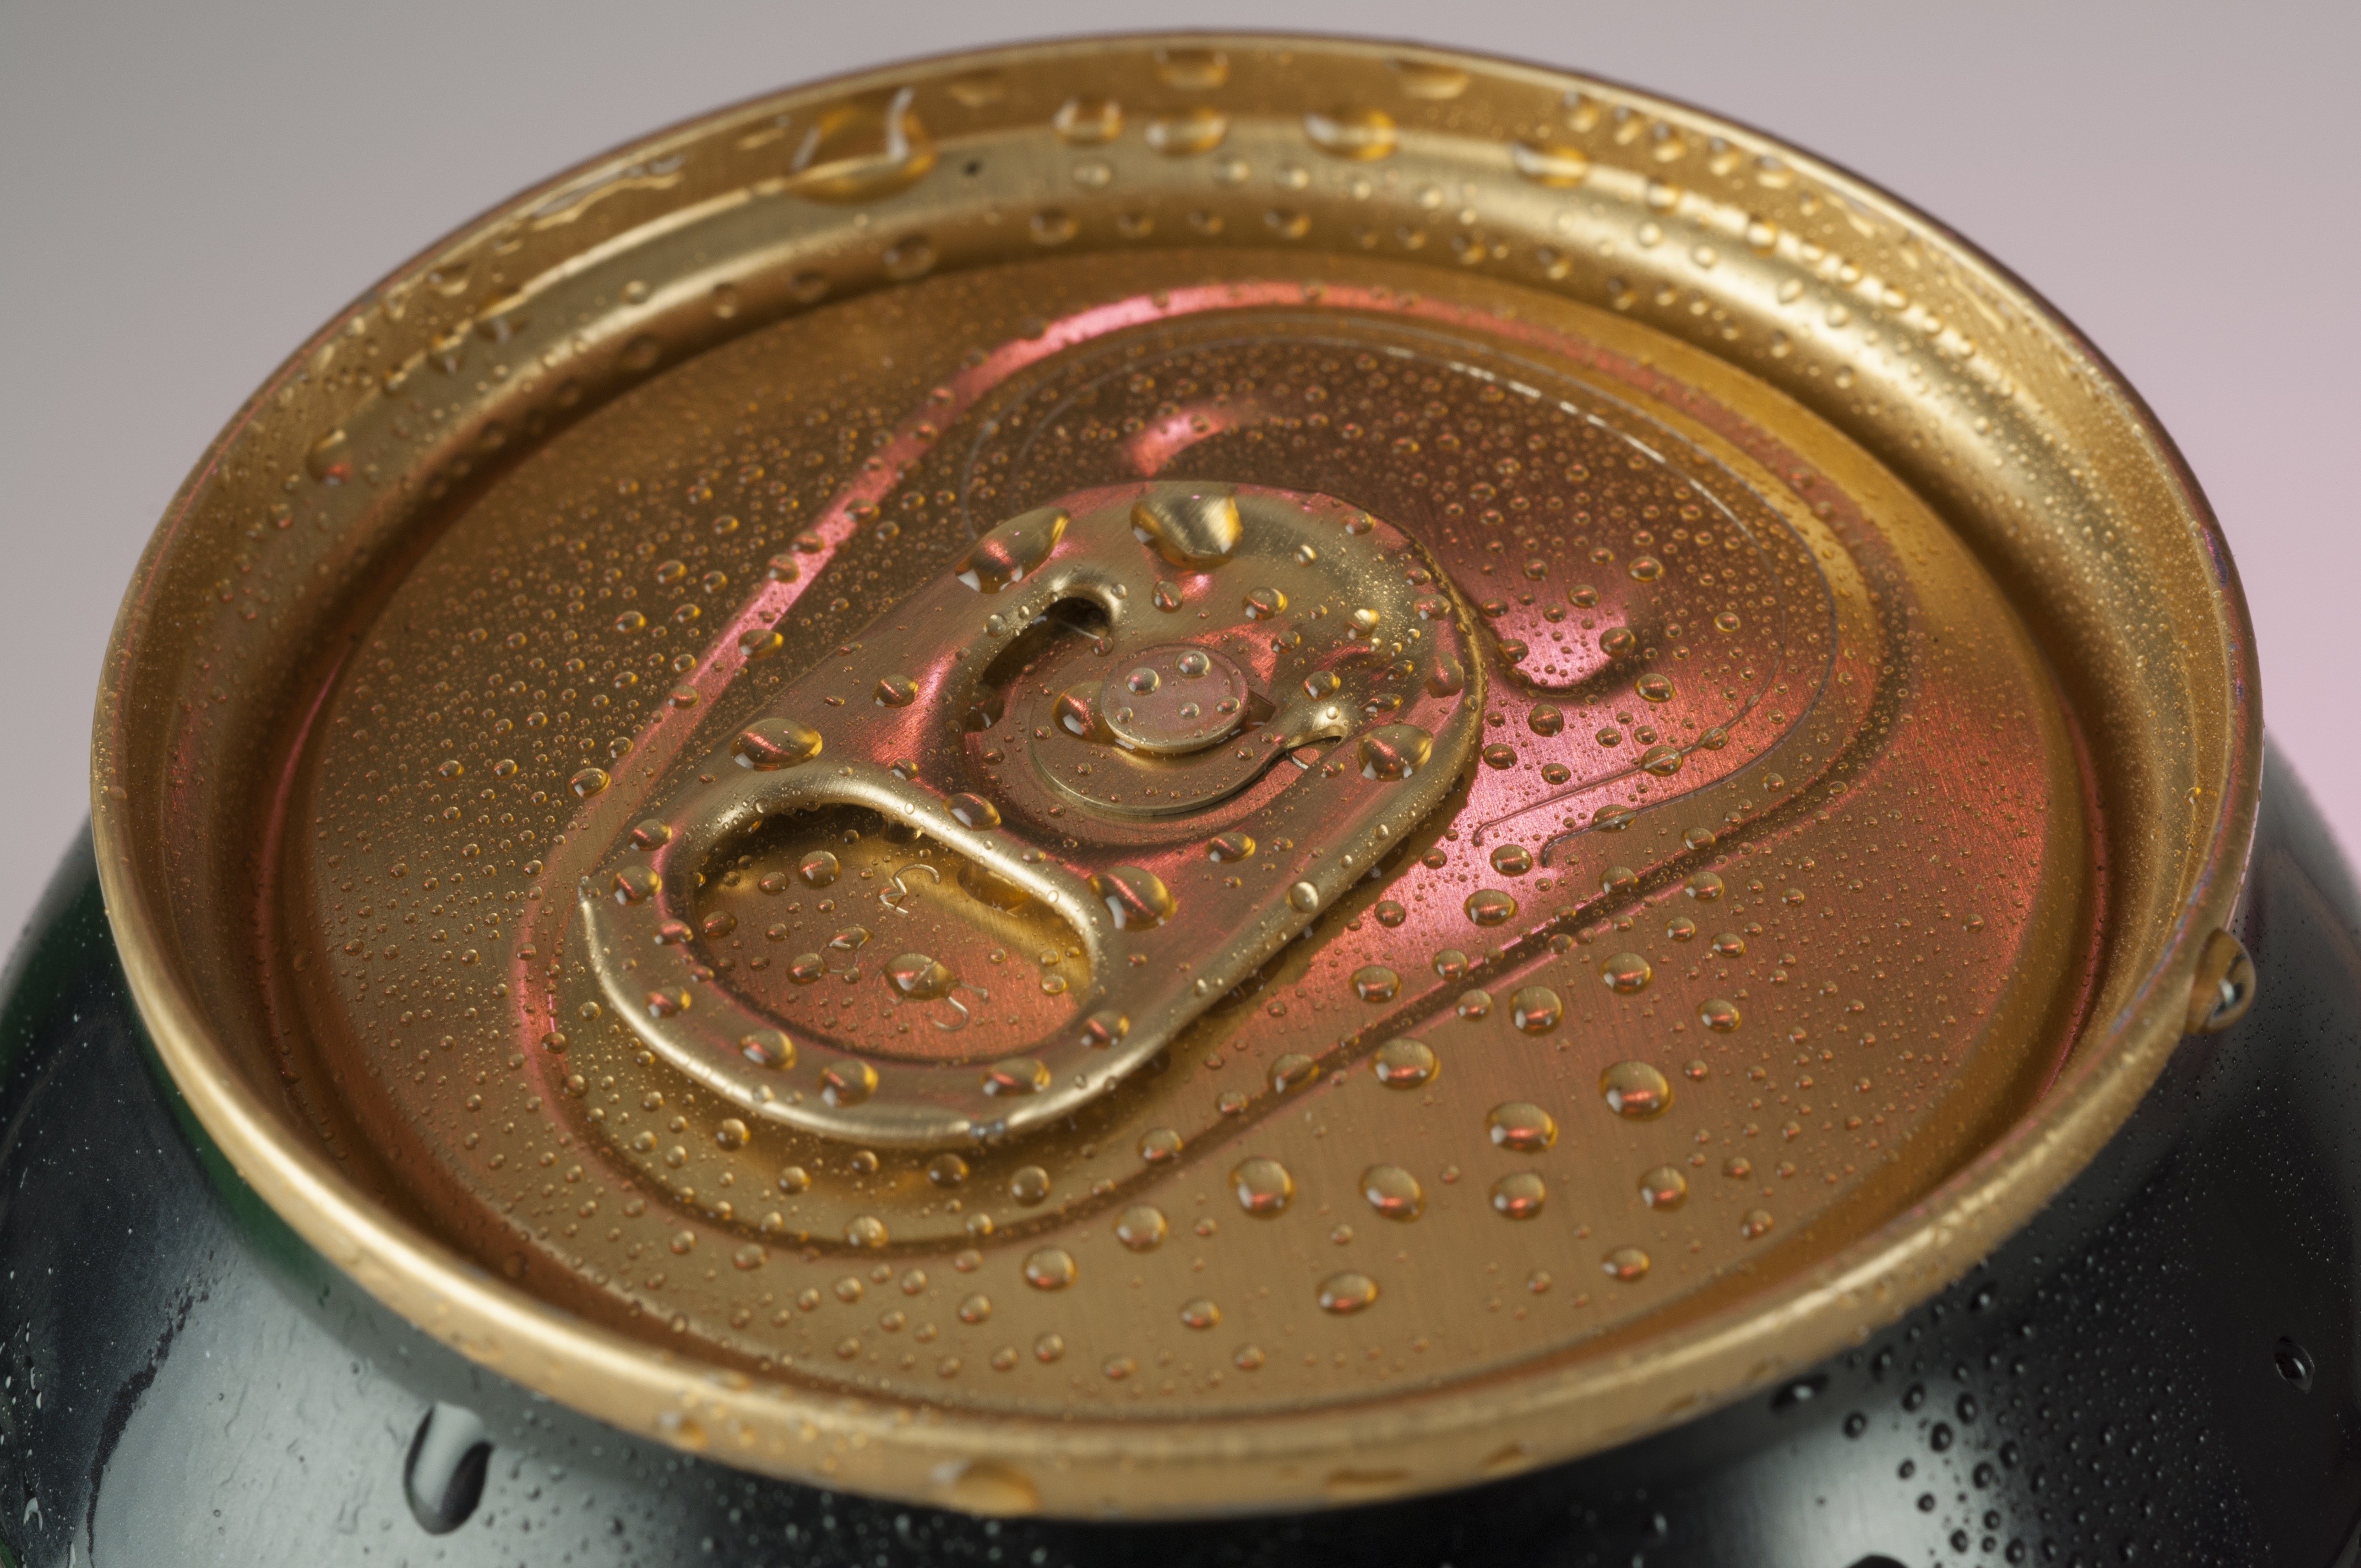
metal, bobbin, eye, thirst, organ, guiness, dose, metal box